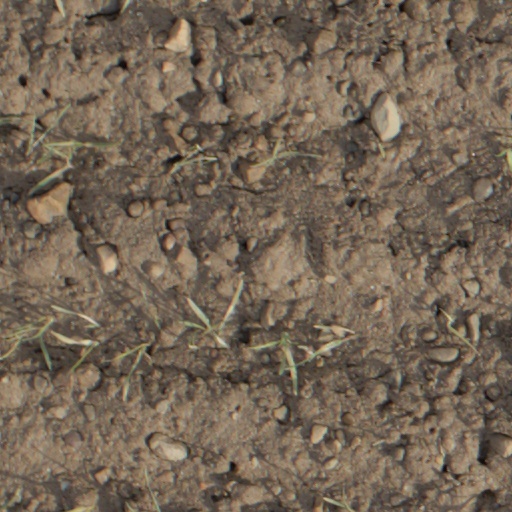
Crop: wheat